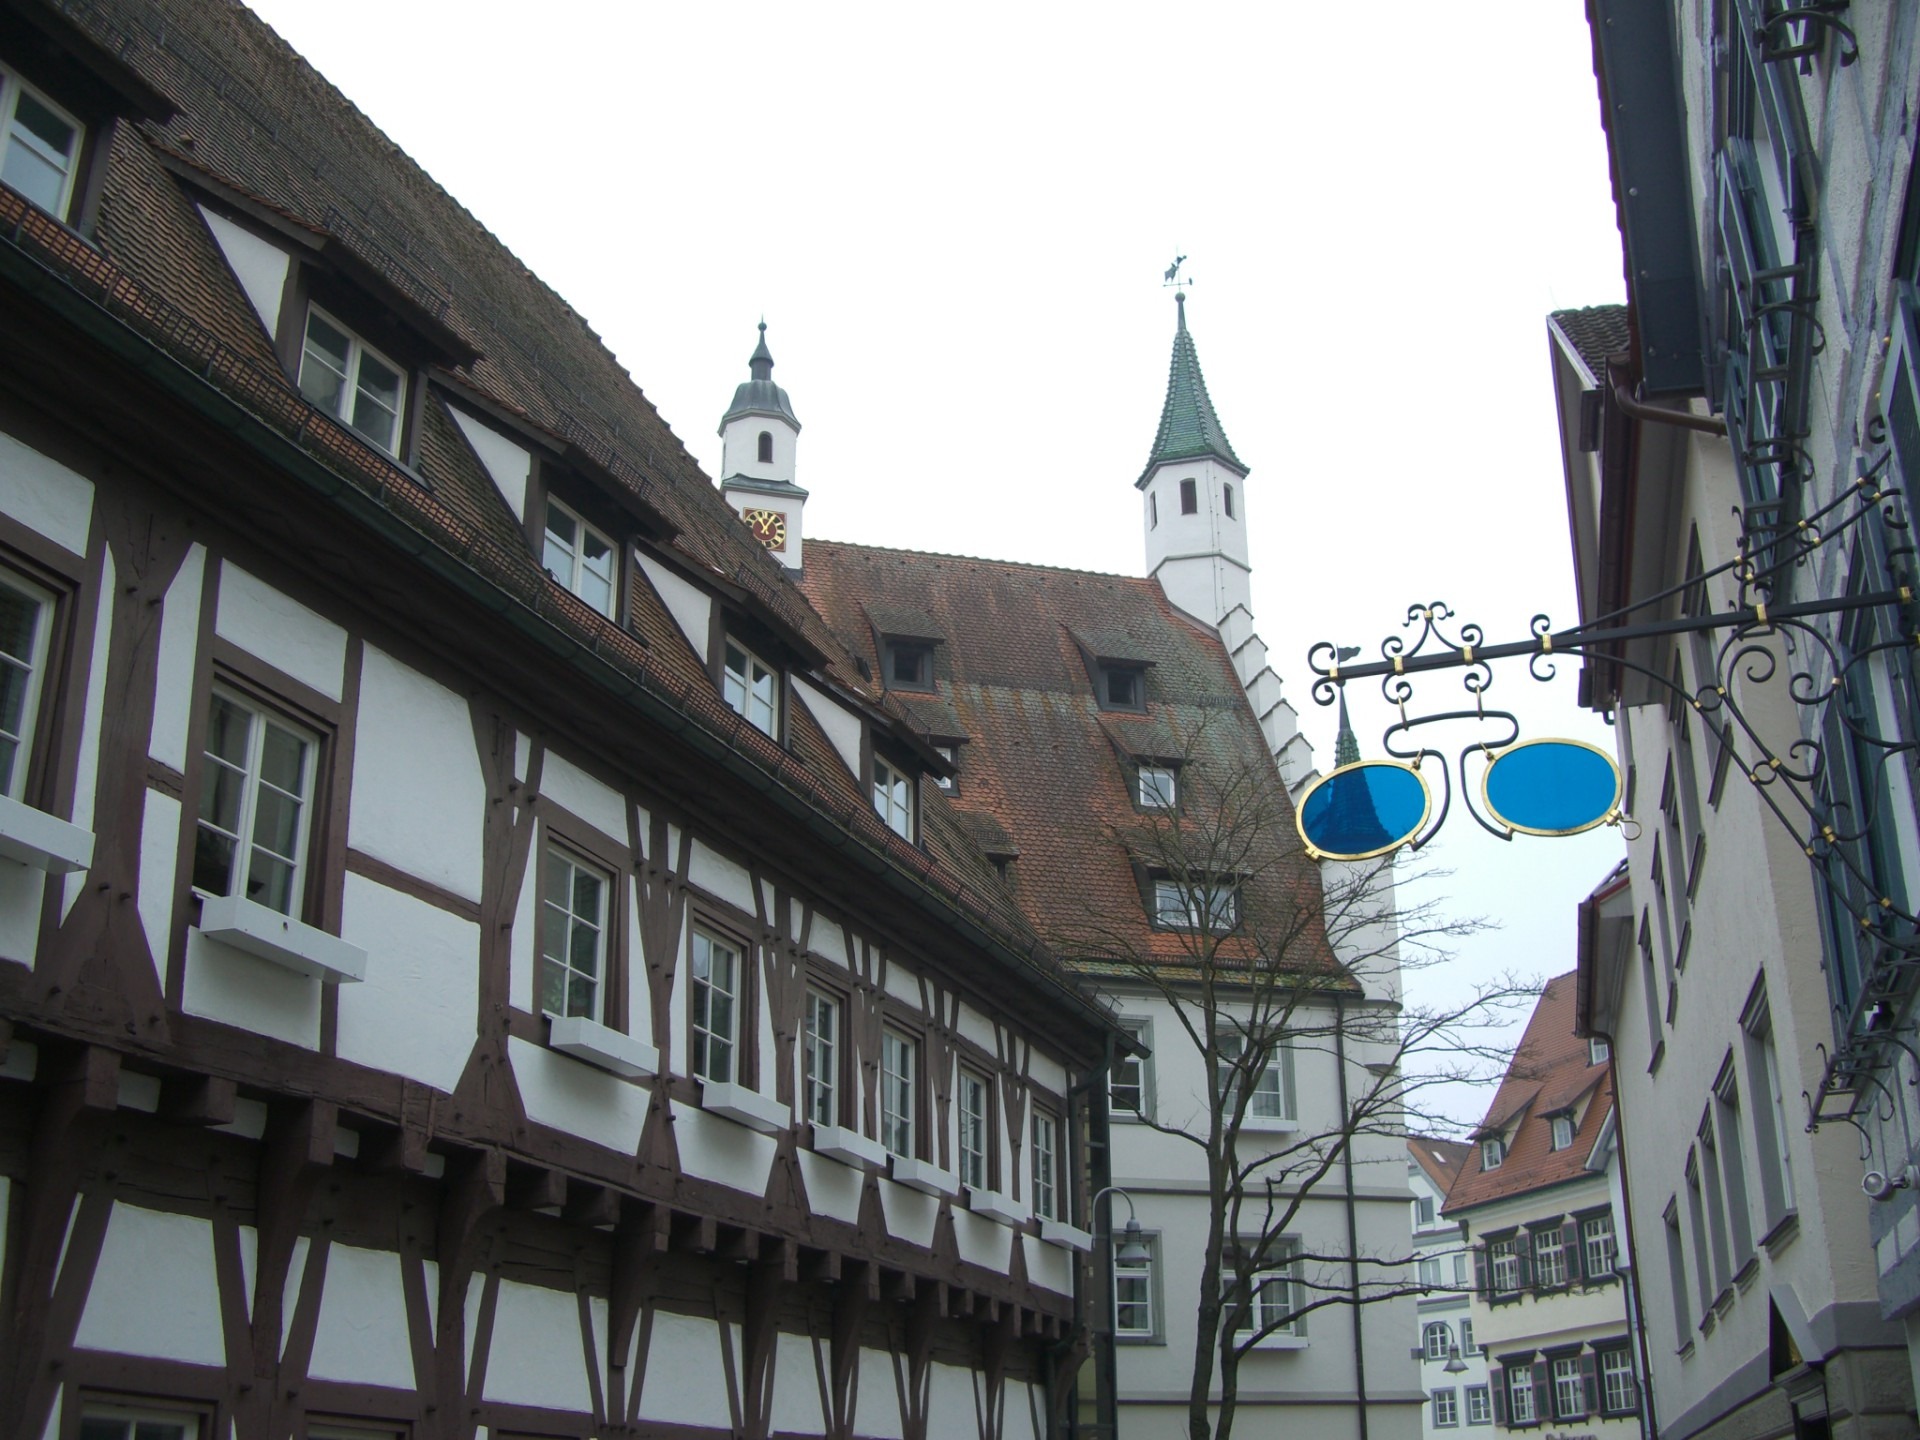
architecture, window, town, building, city, home, downtown, tower, landmark, facade, blue, glasses, shield, turret, neighbourhood, fachwerkhaus, truss, housewife, tours, bowever, nasal shield, urban area, glasses look, biberach